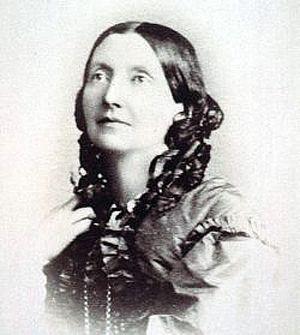
Louisa Ann Meredith, aussi connue sous le nom de Louisa Ann Twamley, est une illustratrice et auteure anglo-australienne.